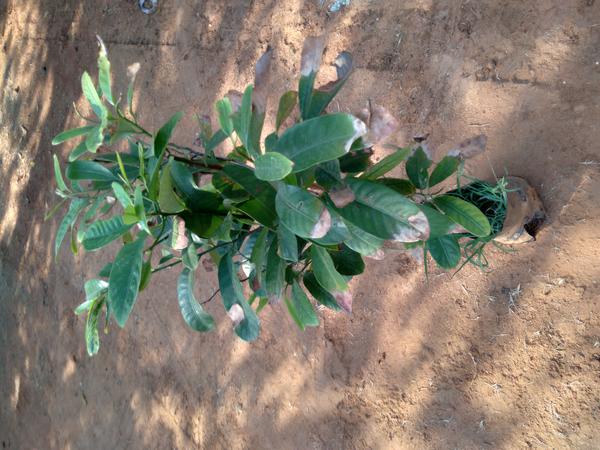
Plant: Mango